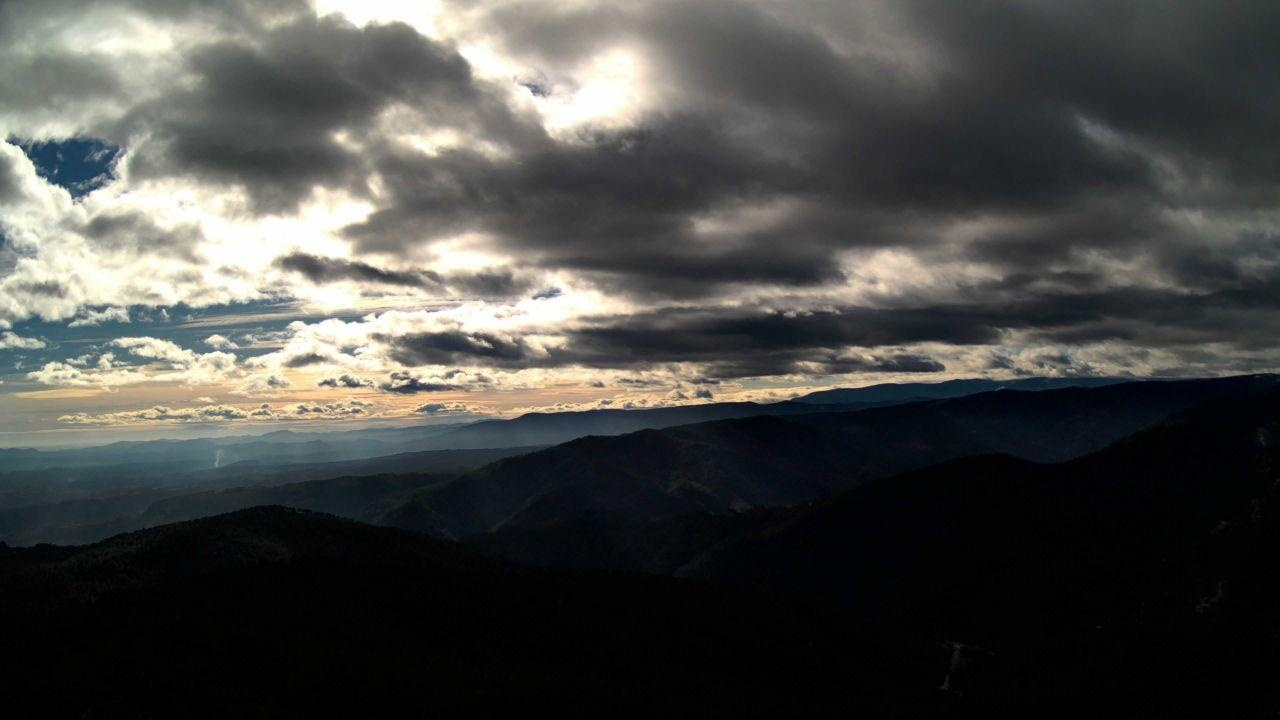
Fire: no
Smoke: yes